Children's Museum of Evansville

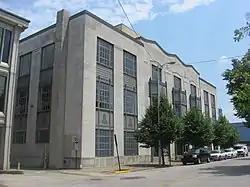
The museum

The Koch Family Children's Museum of Evansville is an interactive children's museum in Evansville, Indiana. The museum educates and inspires children about the world. Exhibits include deconstructing objects, a water exhibit that spans multiple floors, experiences about the human body and its senses, and a gallery for freedom of expression.